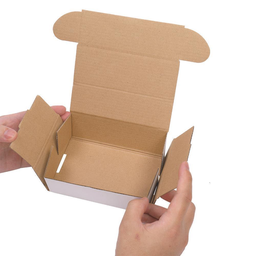
Label: cardboard